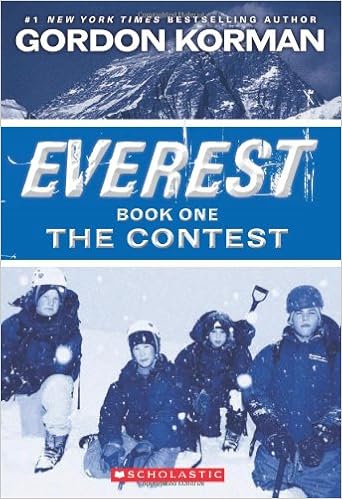
The Contest (Everest)
Category: Books
About the Author Gordon Korman is the beloved author of over one hundred novels for young readers, including hilarious middle-grade classics such as the Macdonald Hall series, I Want to Go Home and Slacker . Born in Montreal, Quebec, Gordon grew up in Thornhill, Ontario, and now lives in New York with his family. Visit him online at www.gordonkorman.com. Excerpt. From Everest "What's the matter with you, kid? Why don't you look where you're going?" "Sorry." Dominic picked up the vial and scooted out of the way. Mom had continuous nightmares that climbing would kill at least one member of her family. I'll bet she wasn't expecting it to happen like this, he reflected, a little shaken. The SUV accelerated up the ramp, pausing at the top. The driver tossed a candy bar wrapper into the trash barrel and drove off. It was a Summit Energy Bar. Dominic recognized the logo from where he stood, rooted to the spot. He had climbed towering cliffs, yet walking up this gentle slope to get that piece of paper seemed much, much harder. He reached into the garbage and fished out the sticky wrapper. In a way, he almost knew what he would see before he turned it over. A V! It was a ticket to the top of the world.
Features: A thrilling adventure trilogy from Gordon Korman about a number of kids competing to be the youngest person to ever reach the top of Mt. Everest | Four kids. One mountain. | They come from all across America to be the youngest kid ever to climb Everest. But only one will reach the top first. The competition is fierce. The preparation is intense. The challenge is breathtaking. When the final four reach the higher peaks, disaster strikes-and all that separates the living from the dead is chance, bravery, and action.